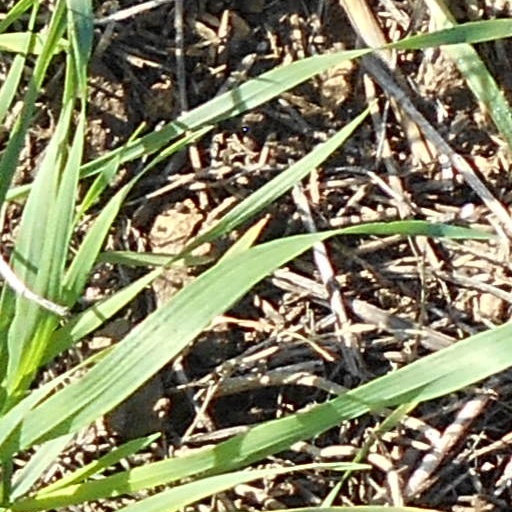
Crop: wheat